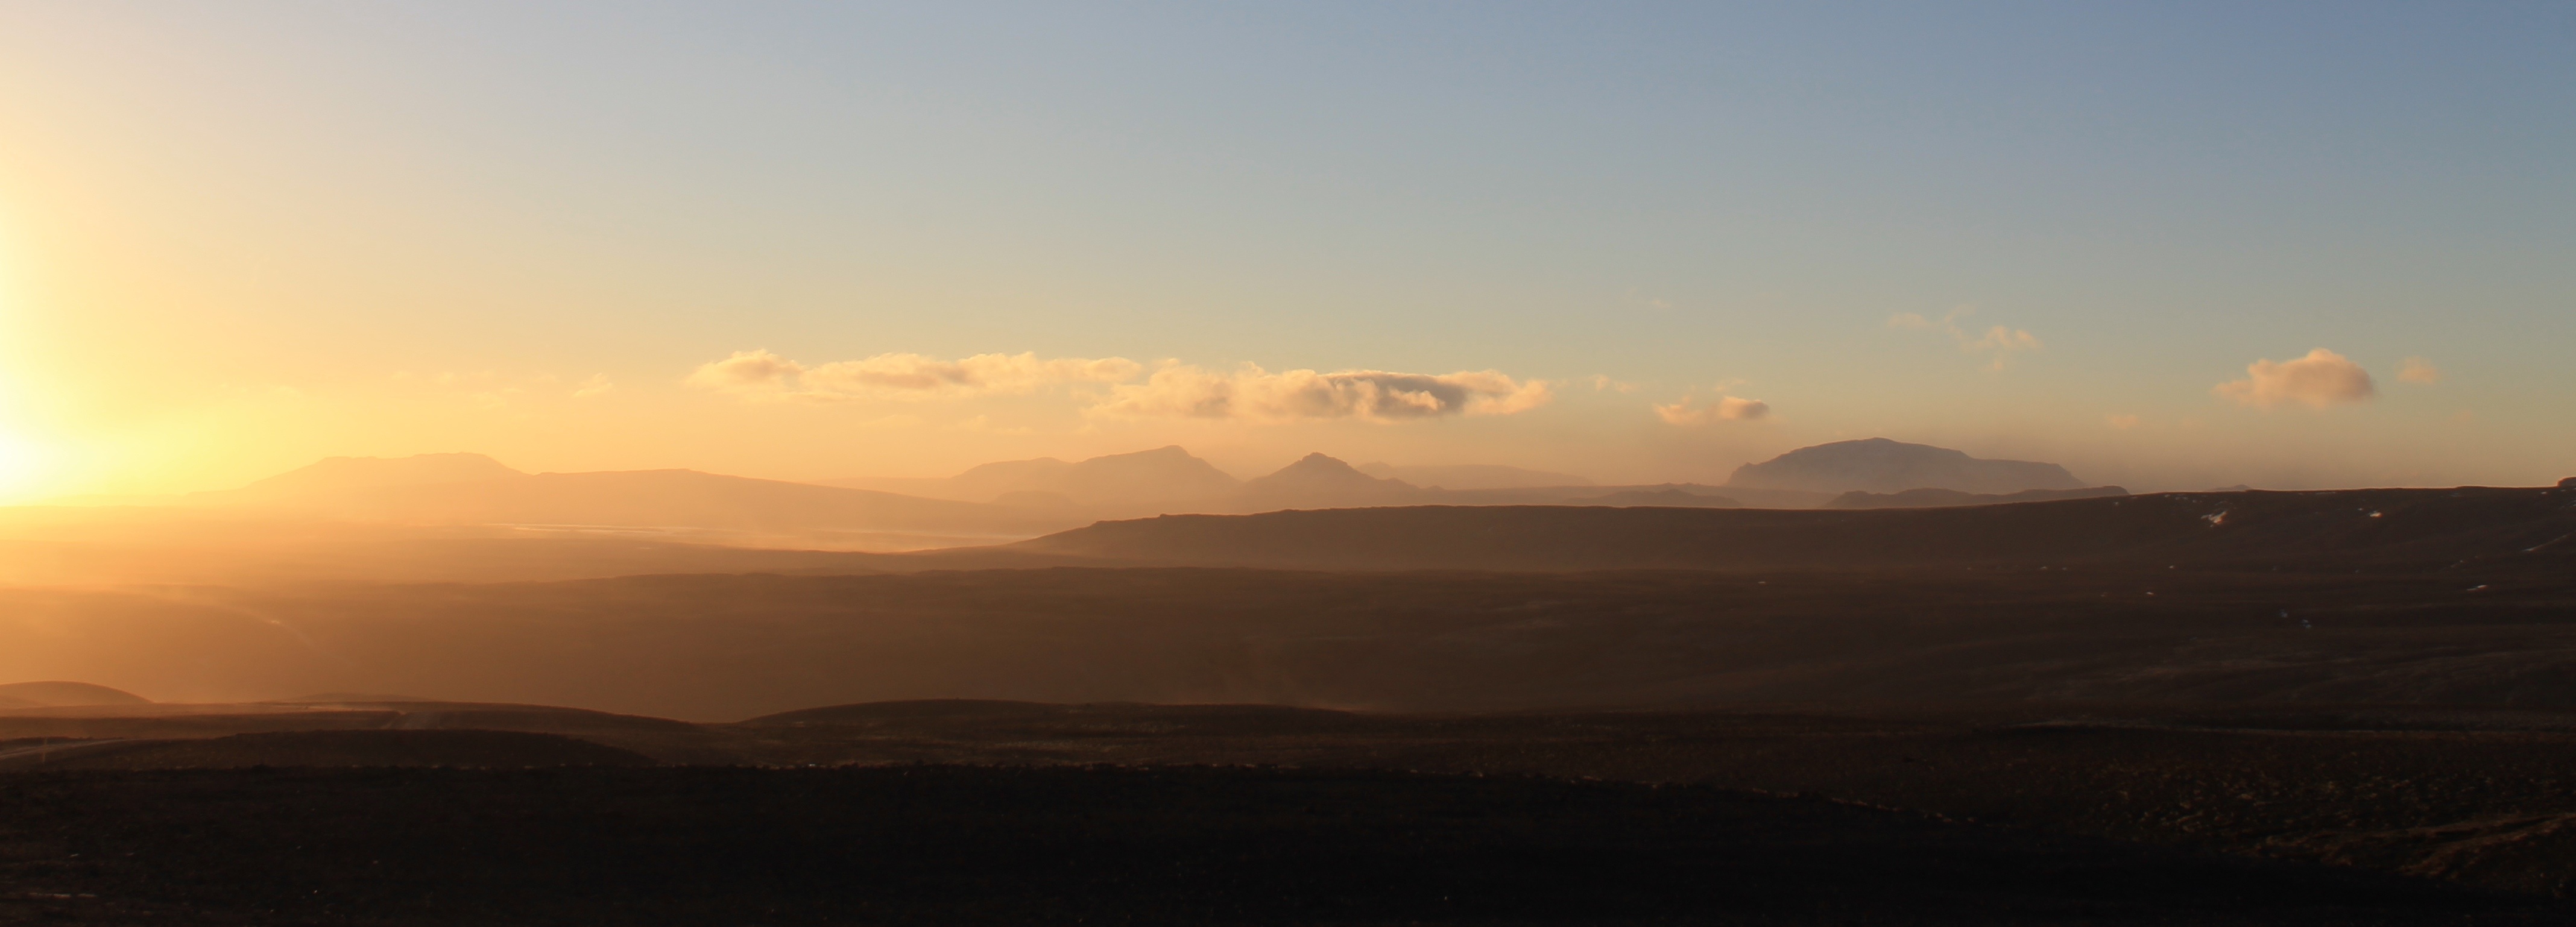
landscape, horizon, mountain, cloud, sky, sun, fog, sunrise, sunset, mist, sunlight, morning, hill, view, dawn, atmosphere, panorama, dusk, evening, golden, shadow, haze, iceland, plain, clouds, plateau, mood, highlands, afterglow, back light, mountain panorama, atmospheric phenomenon, mountainous landforms